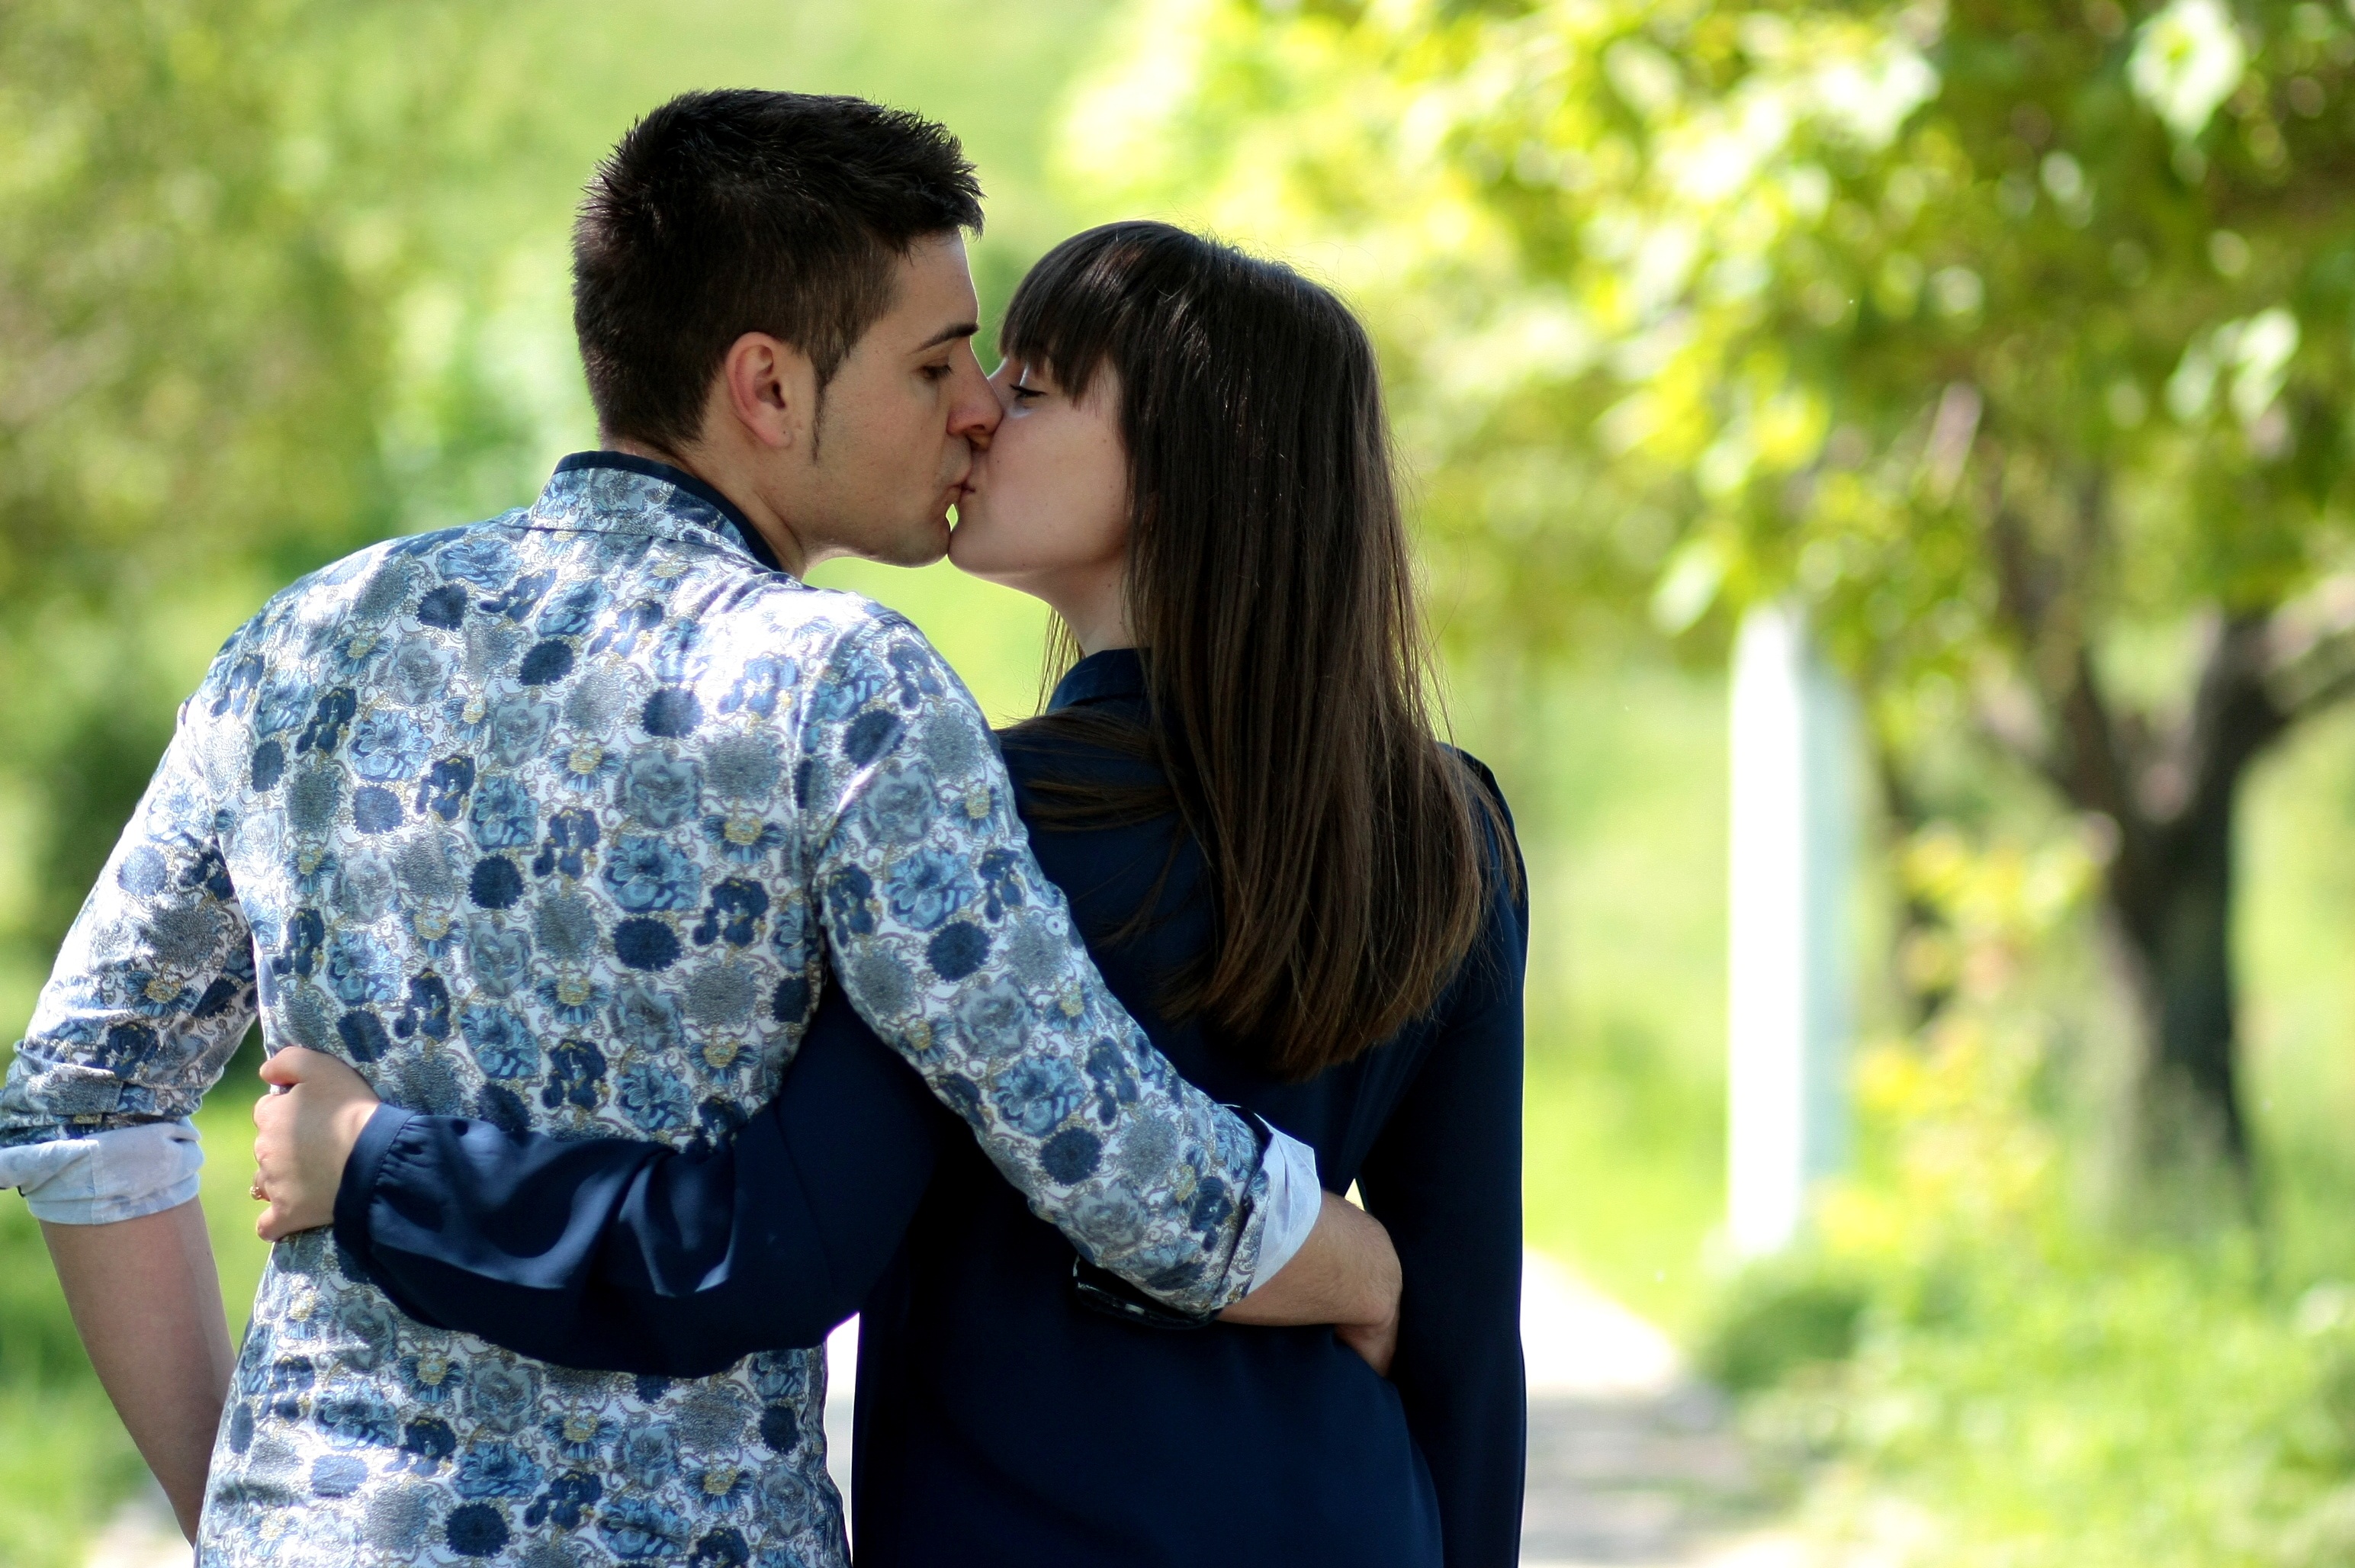
nature, love, kiss, couple, romance, hug, ceremony, event, interaction